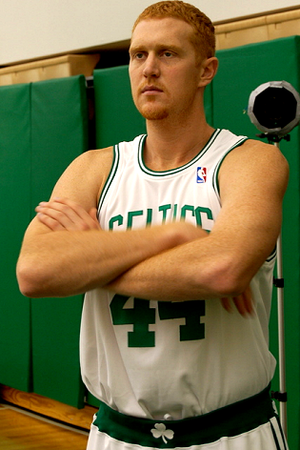
Brian David Scalabrine est un joueur de basket-ball professionnel américain évoluant au poste d'ailier fort dans l'équipe des Bulls de Chicago. Depuis la fin de sa carrière, il est devenu entraîneur.
Cette page présente la liste des transferts et mouvements de personnels de la NBA durant la saison 2012-2013.